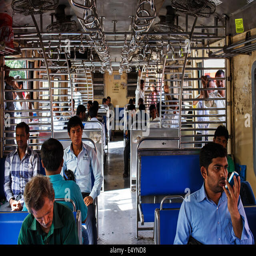
second class passengers on a local train